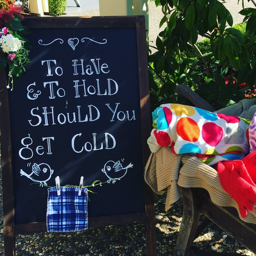
some of my favourites : tourist attraction to have and to hold in case you get cold .